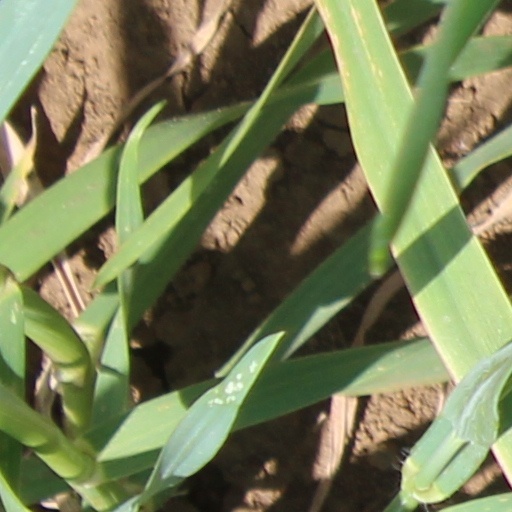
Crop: wheat